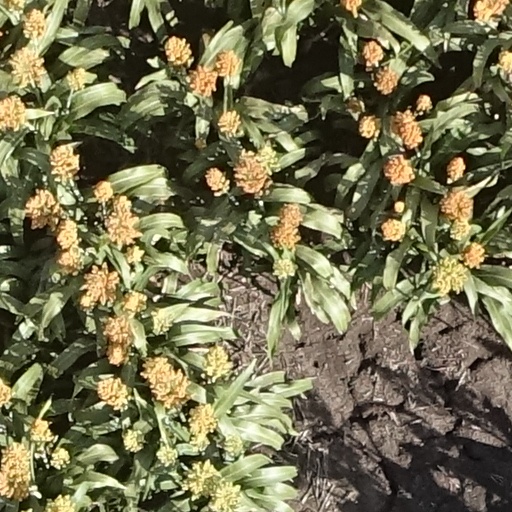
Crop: sorghum